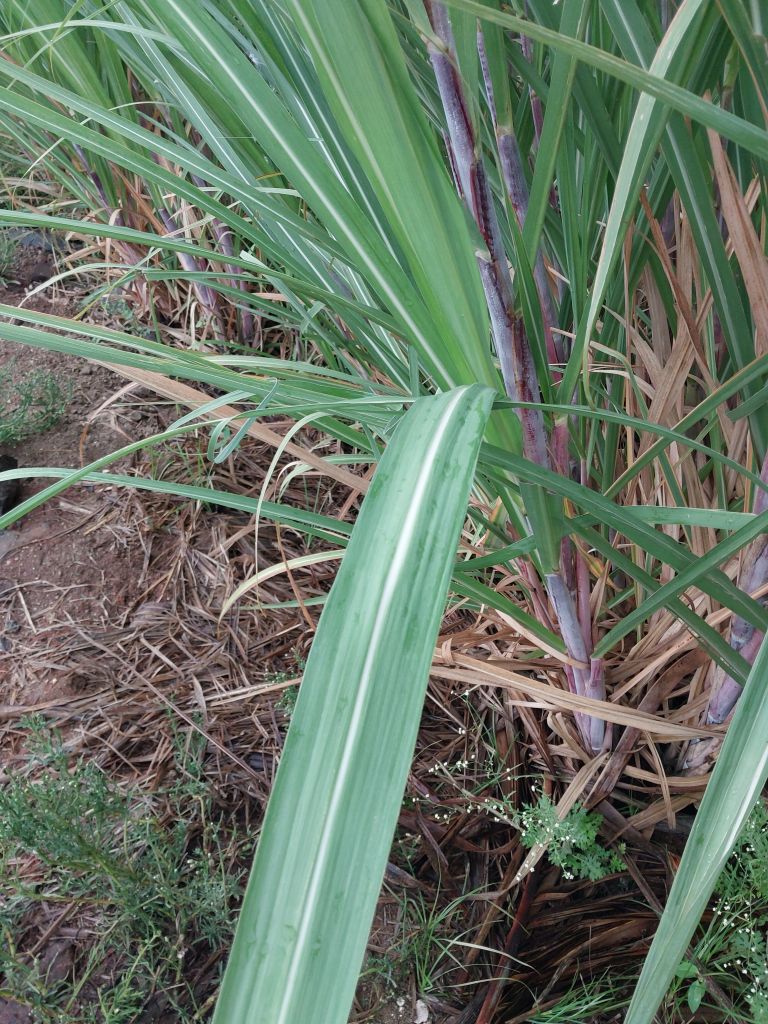
Label: Healthy